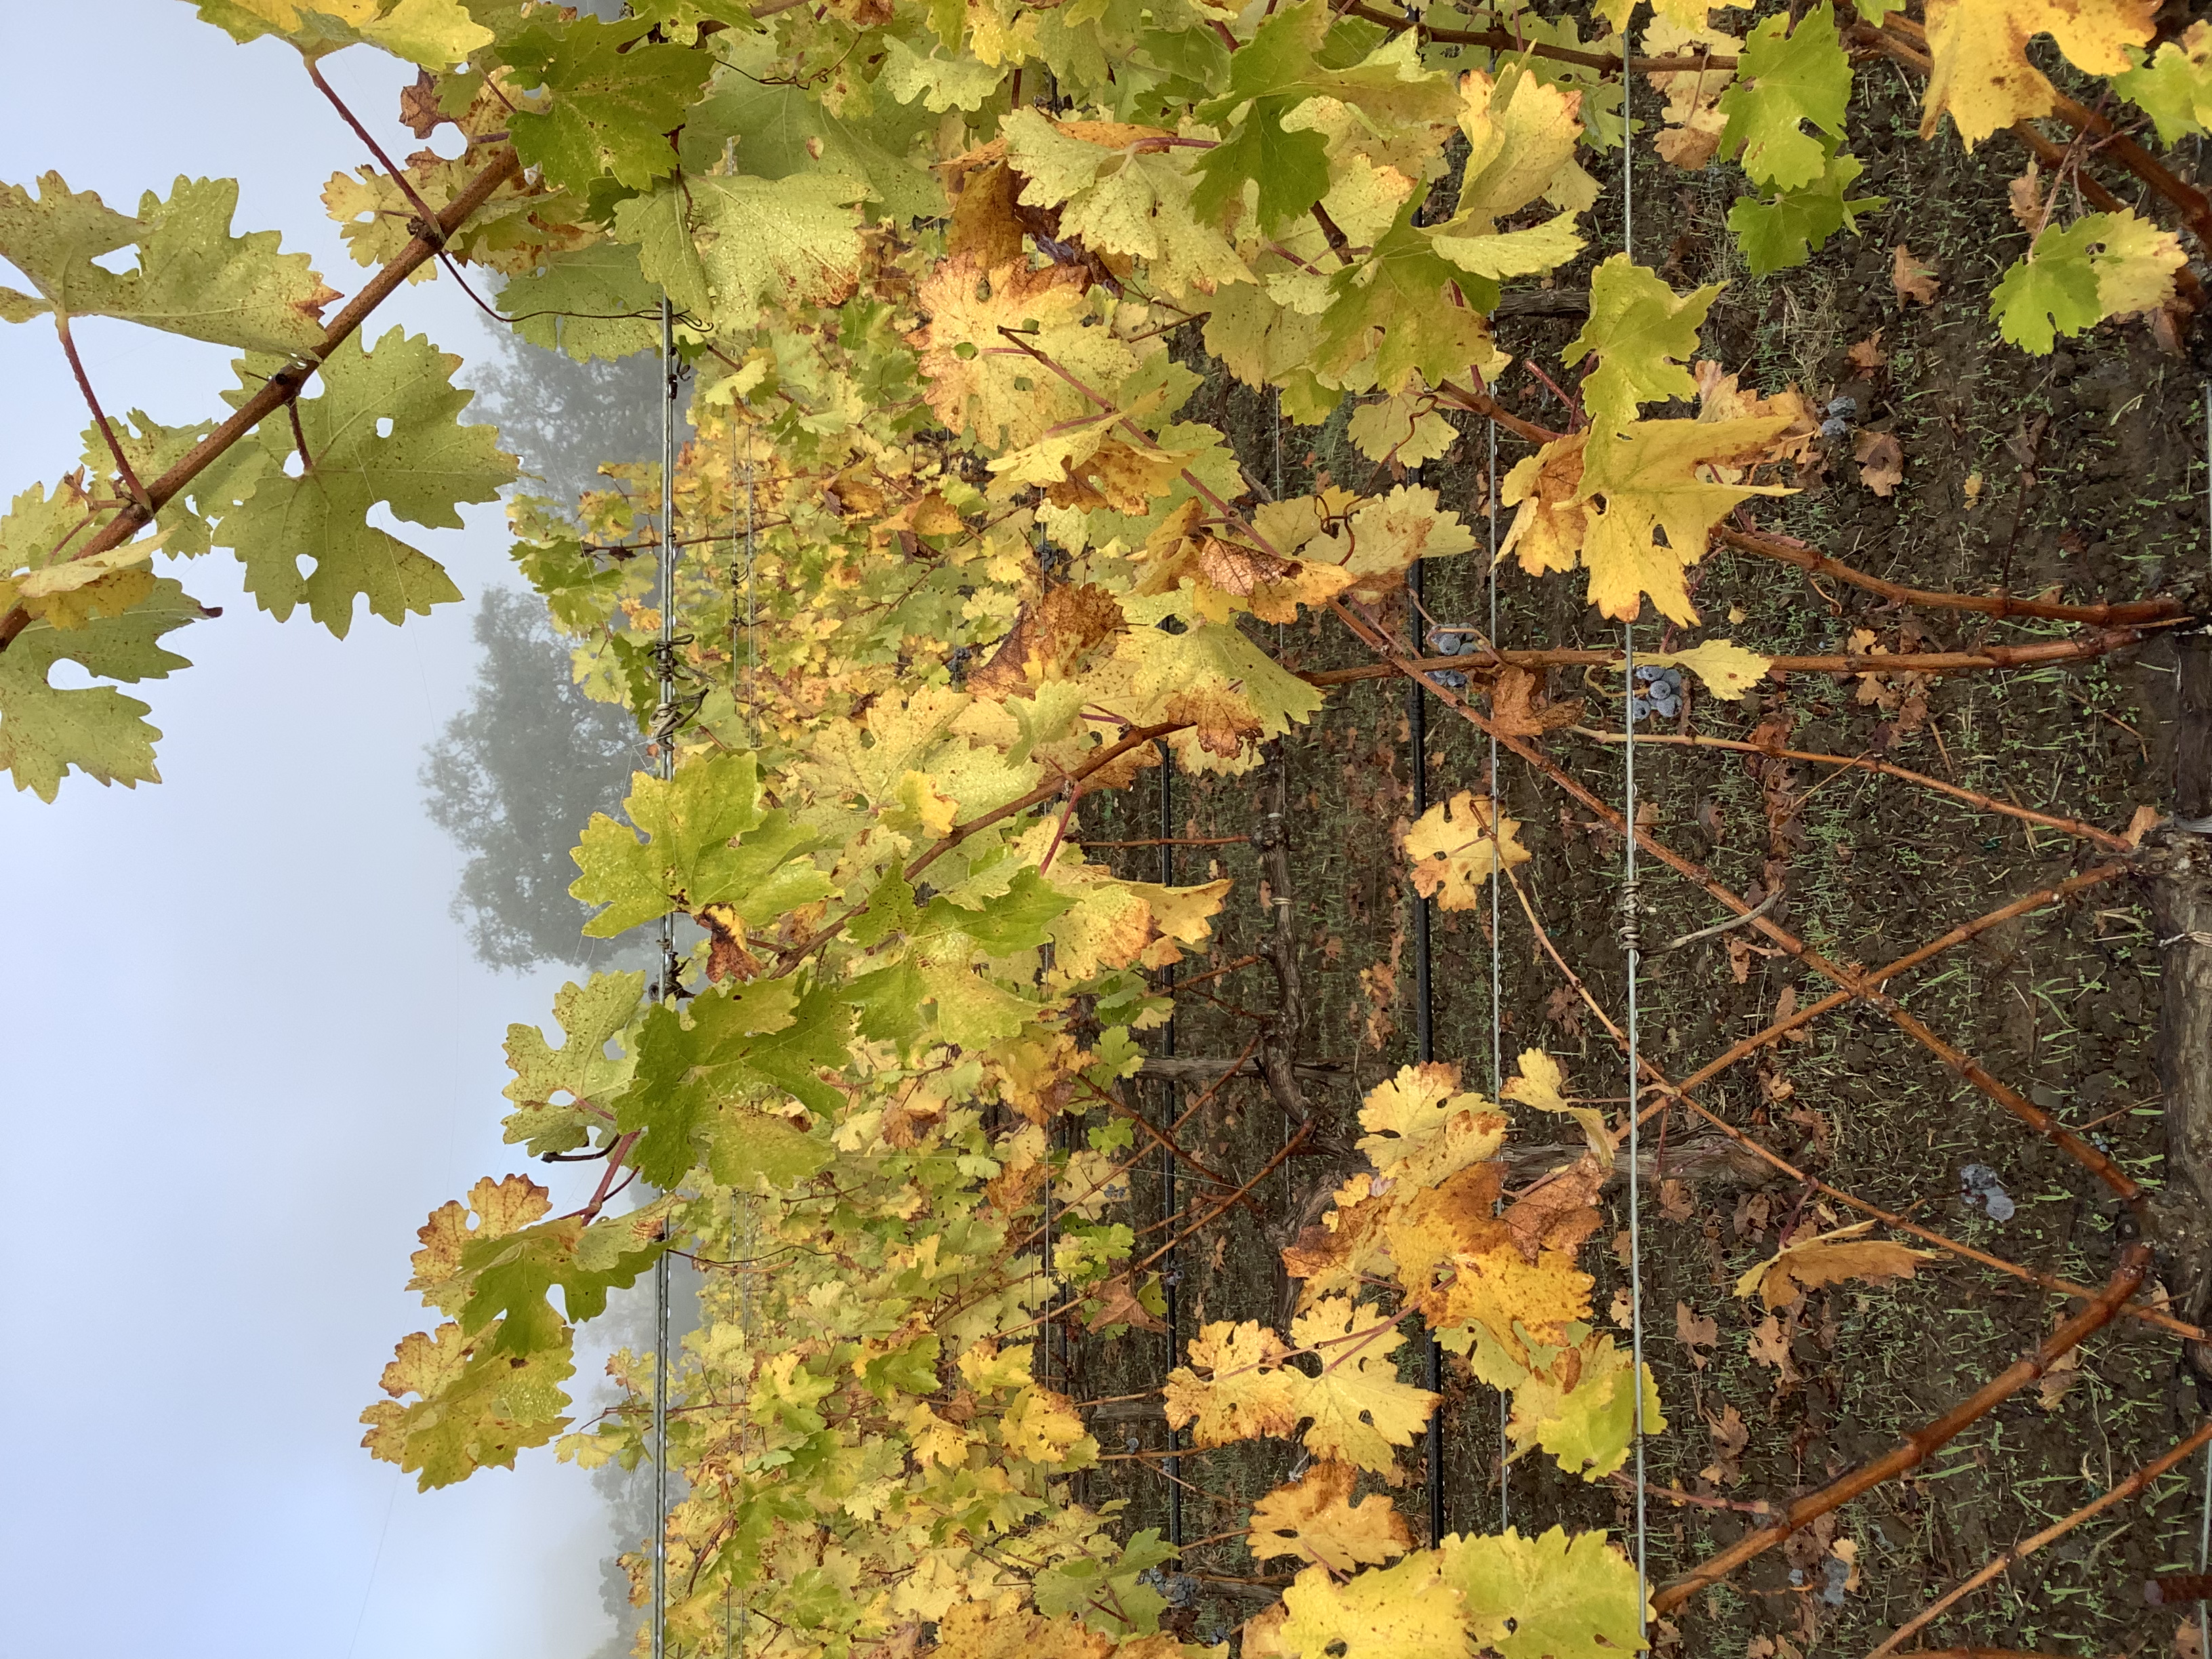
Label: No Virus